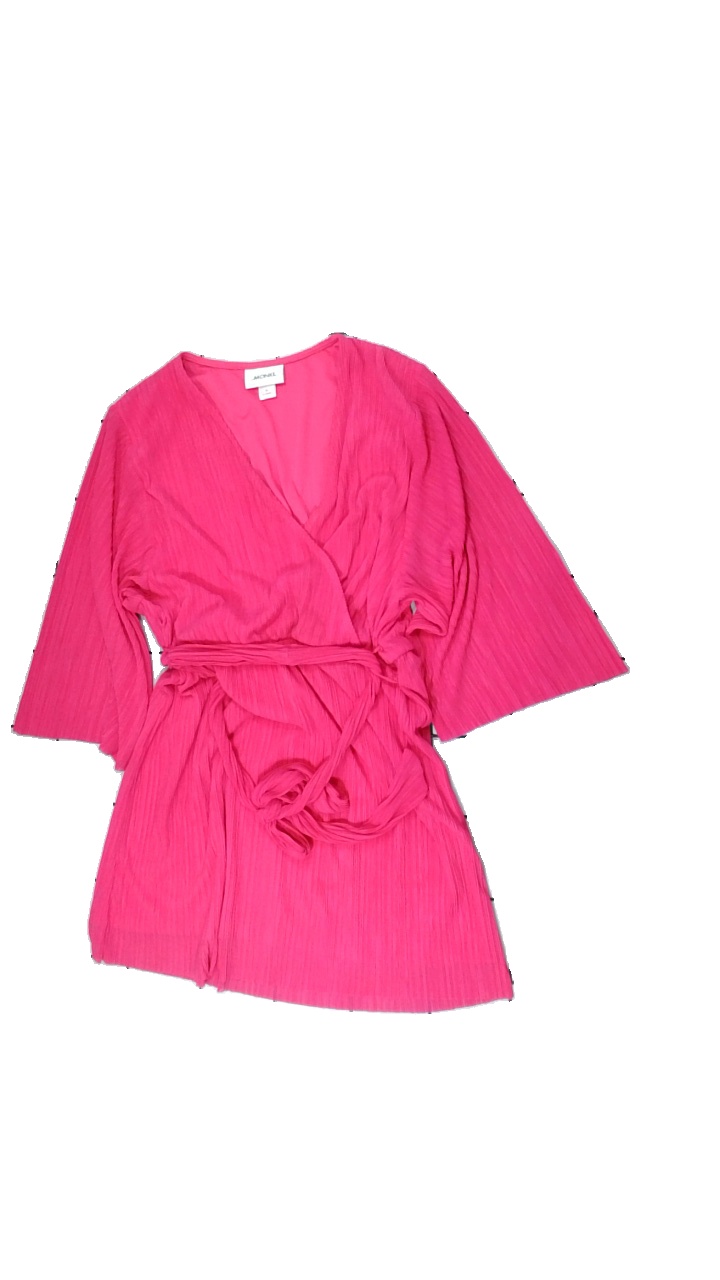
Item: Tunic (Ladies)
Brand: Monki
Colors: Pink
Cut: Loose, V-collar
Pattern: Other
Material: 100% Polyester
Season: All
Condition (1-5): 4
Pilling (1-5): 4
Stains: Minor
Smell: Minor
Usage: Recycle
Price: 50-100